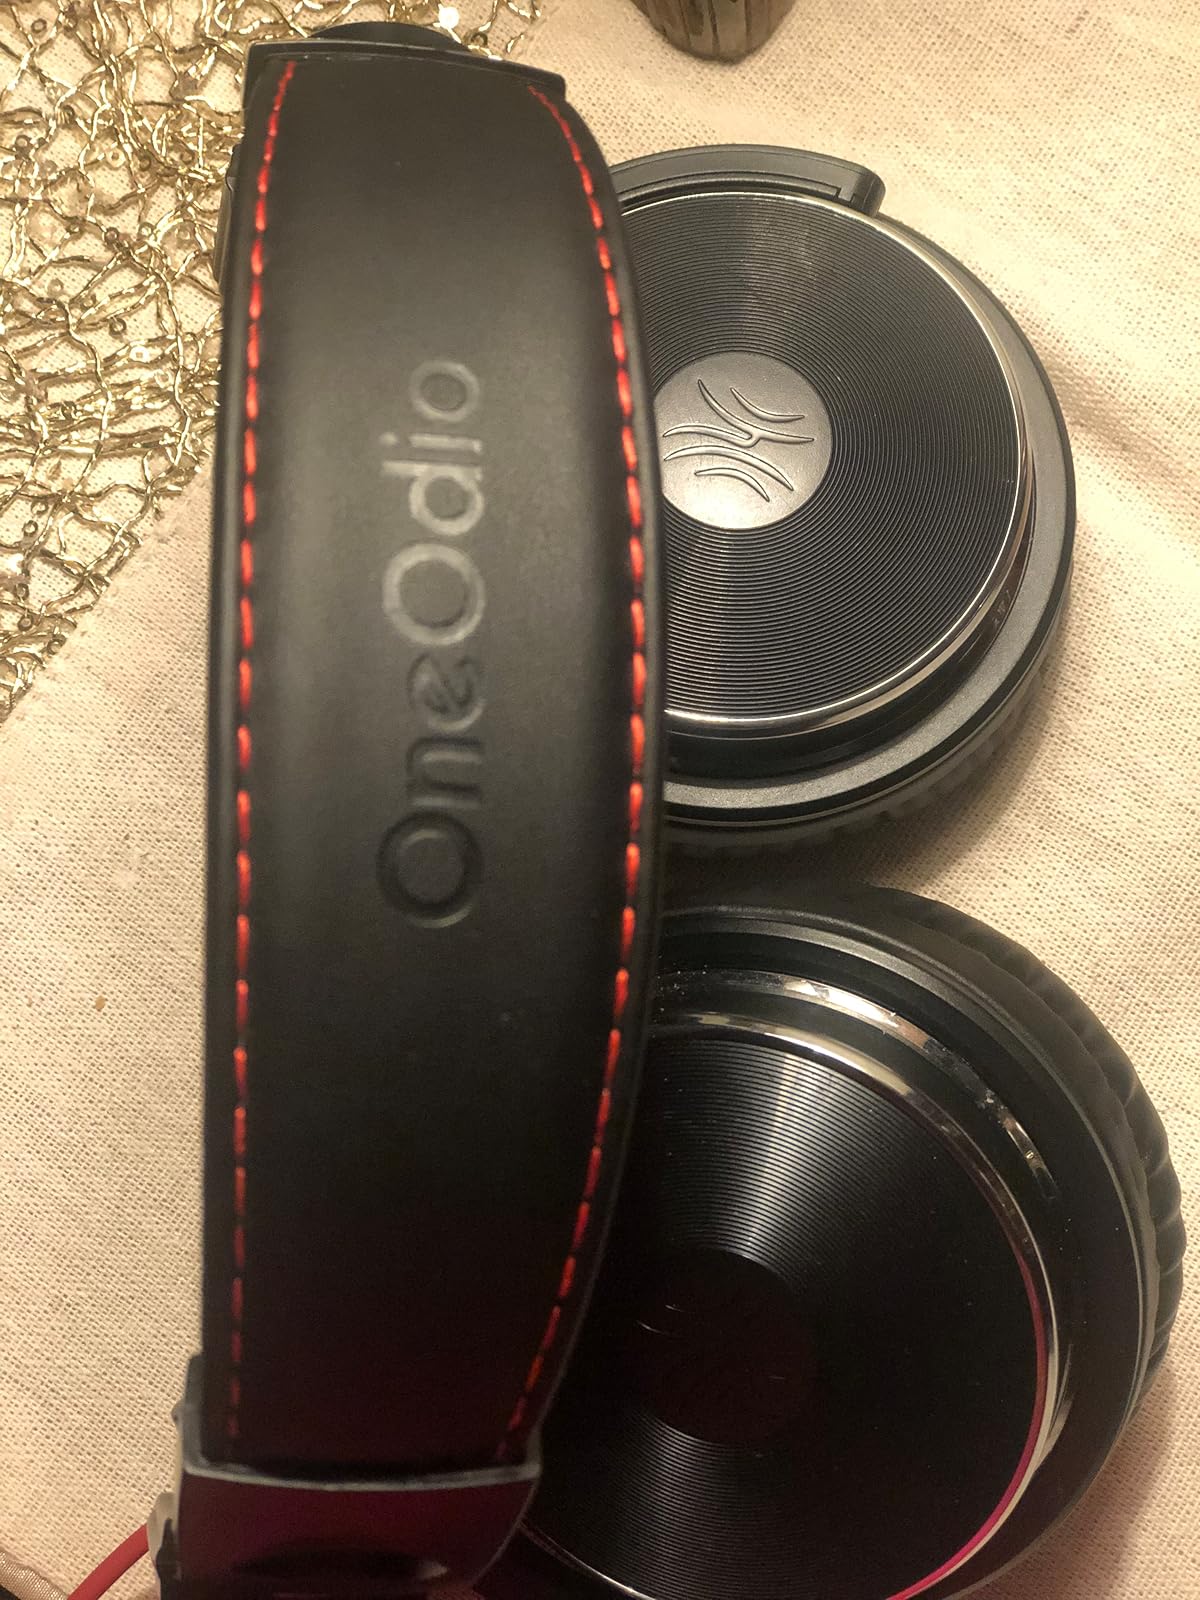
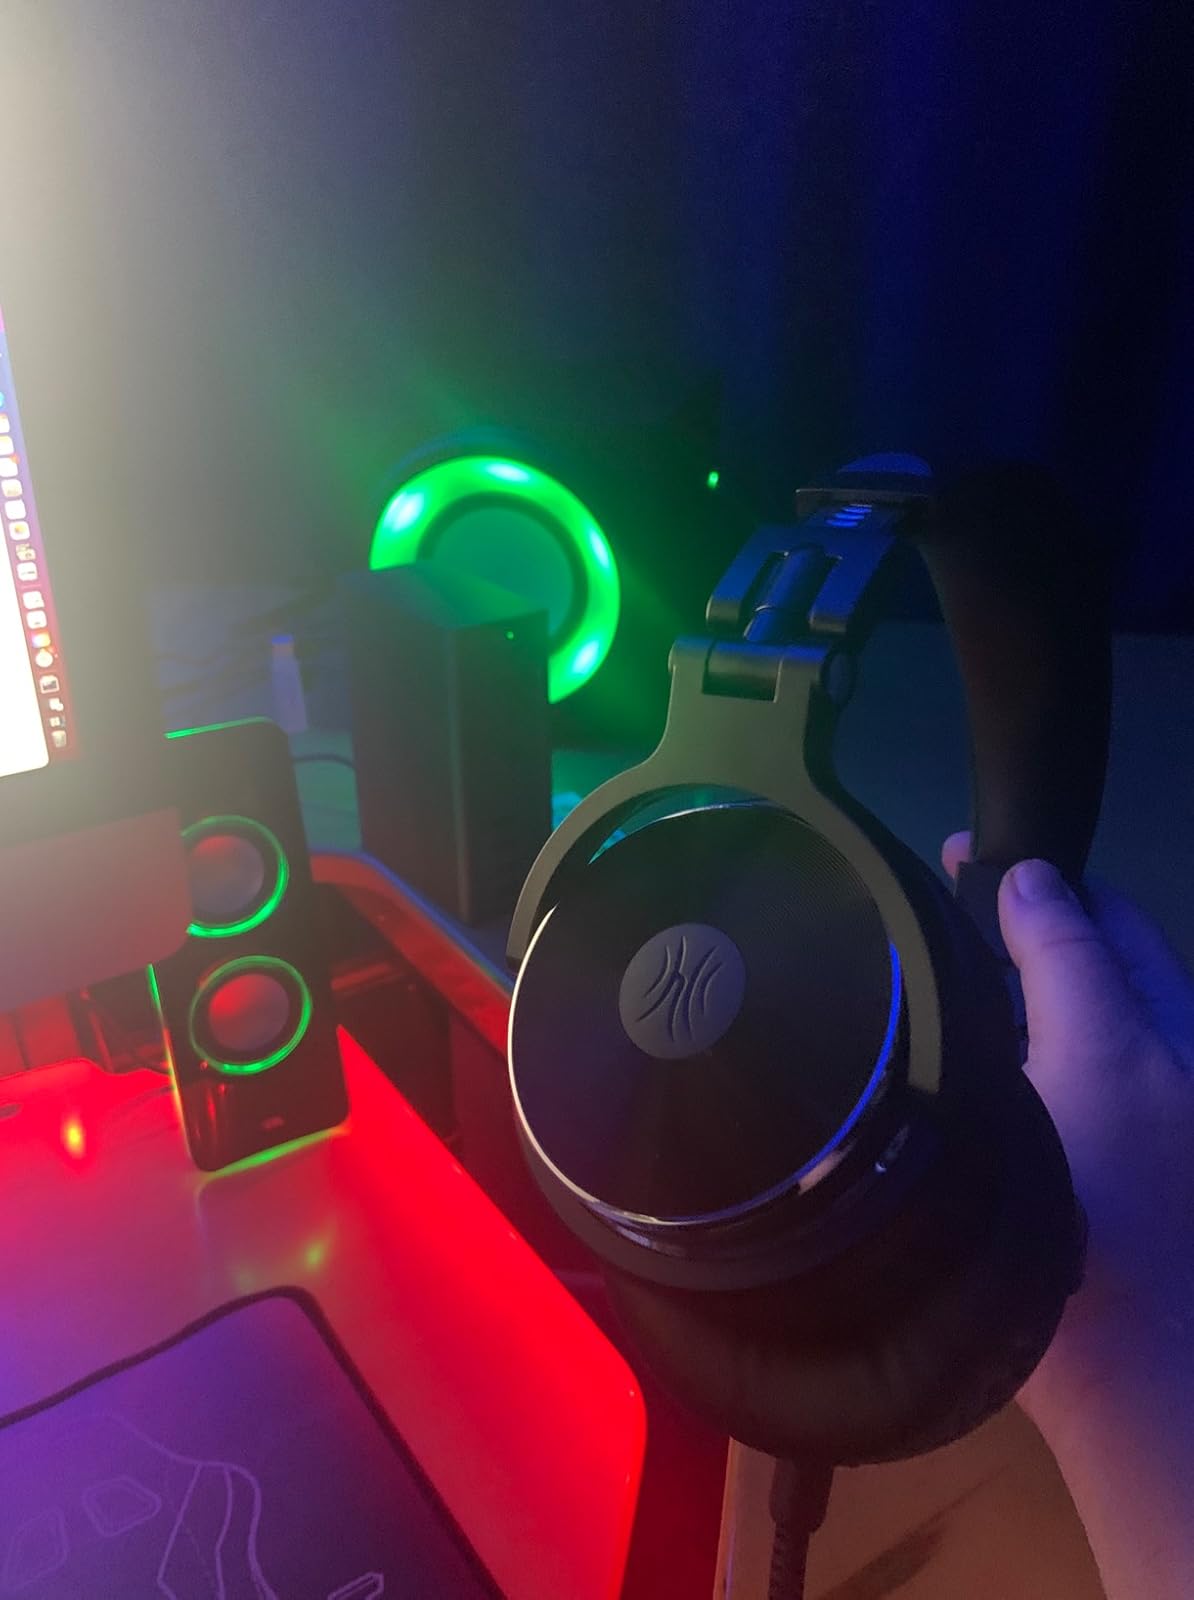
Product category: headphones
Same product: yes